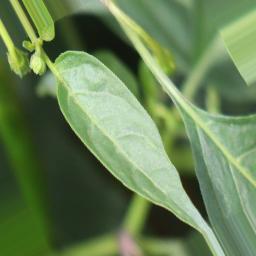
Label: mites_and_trips